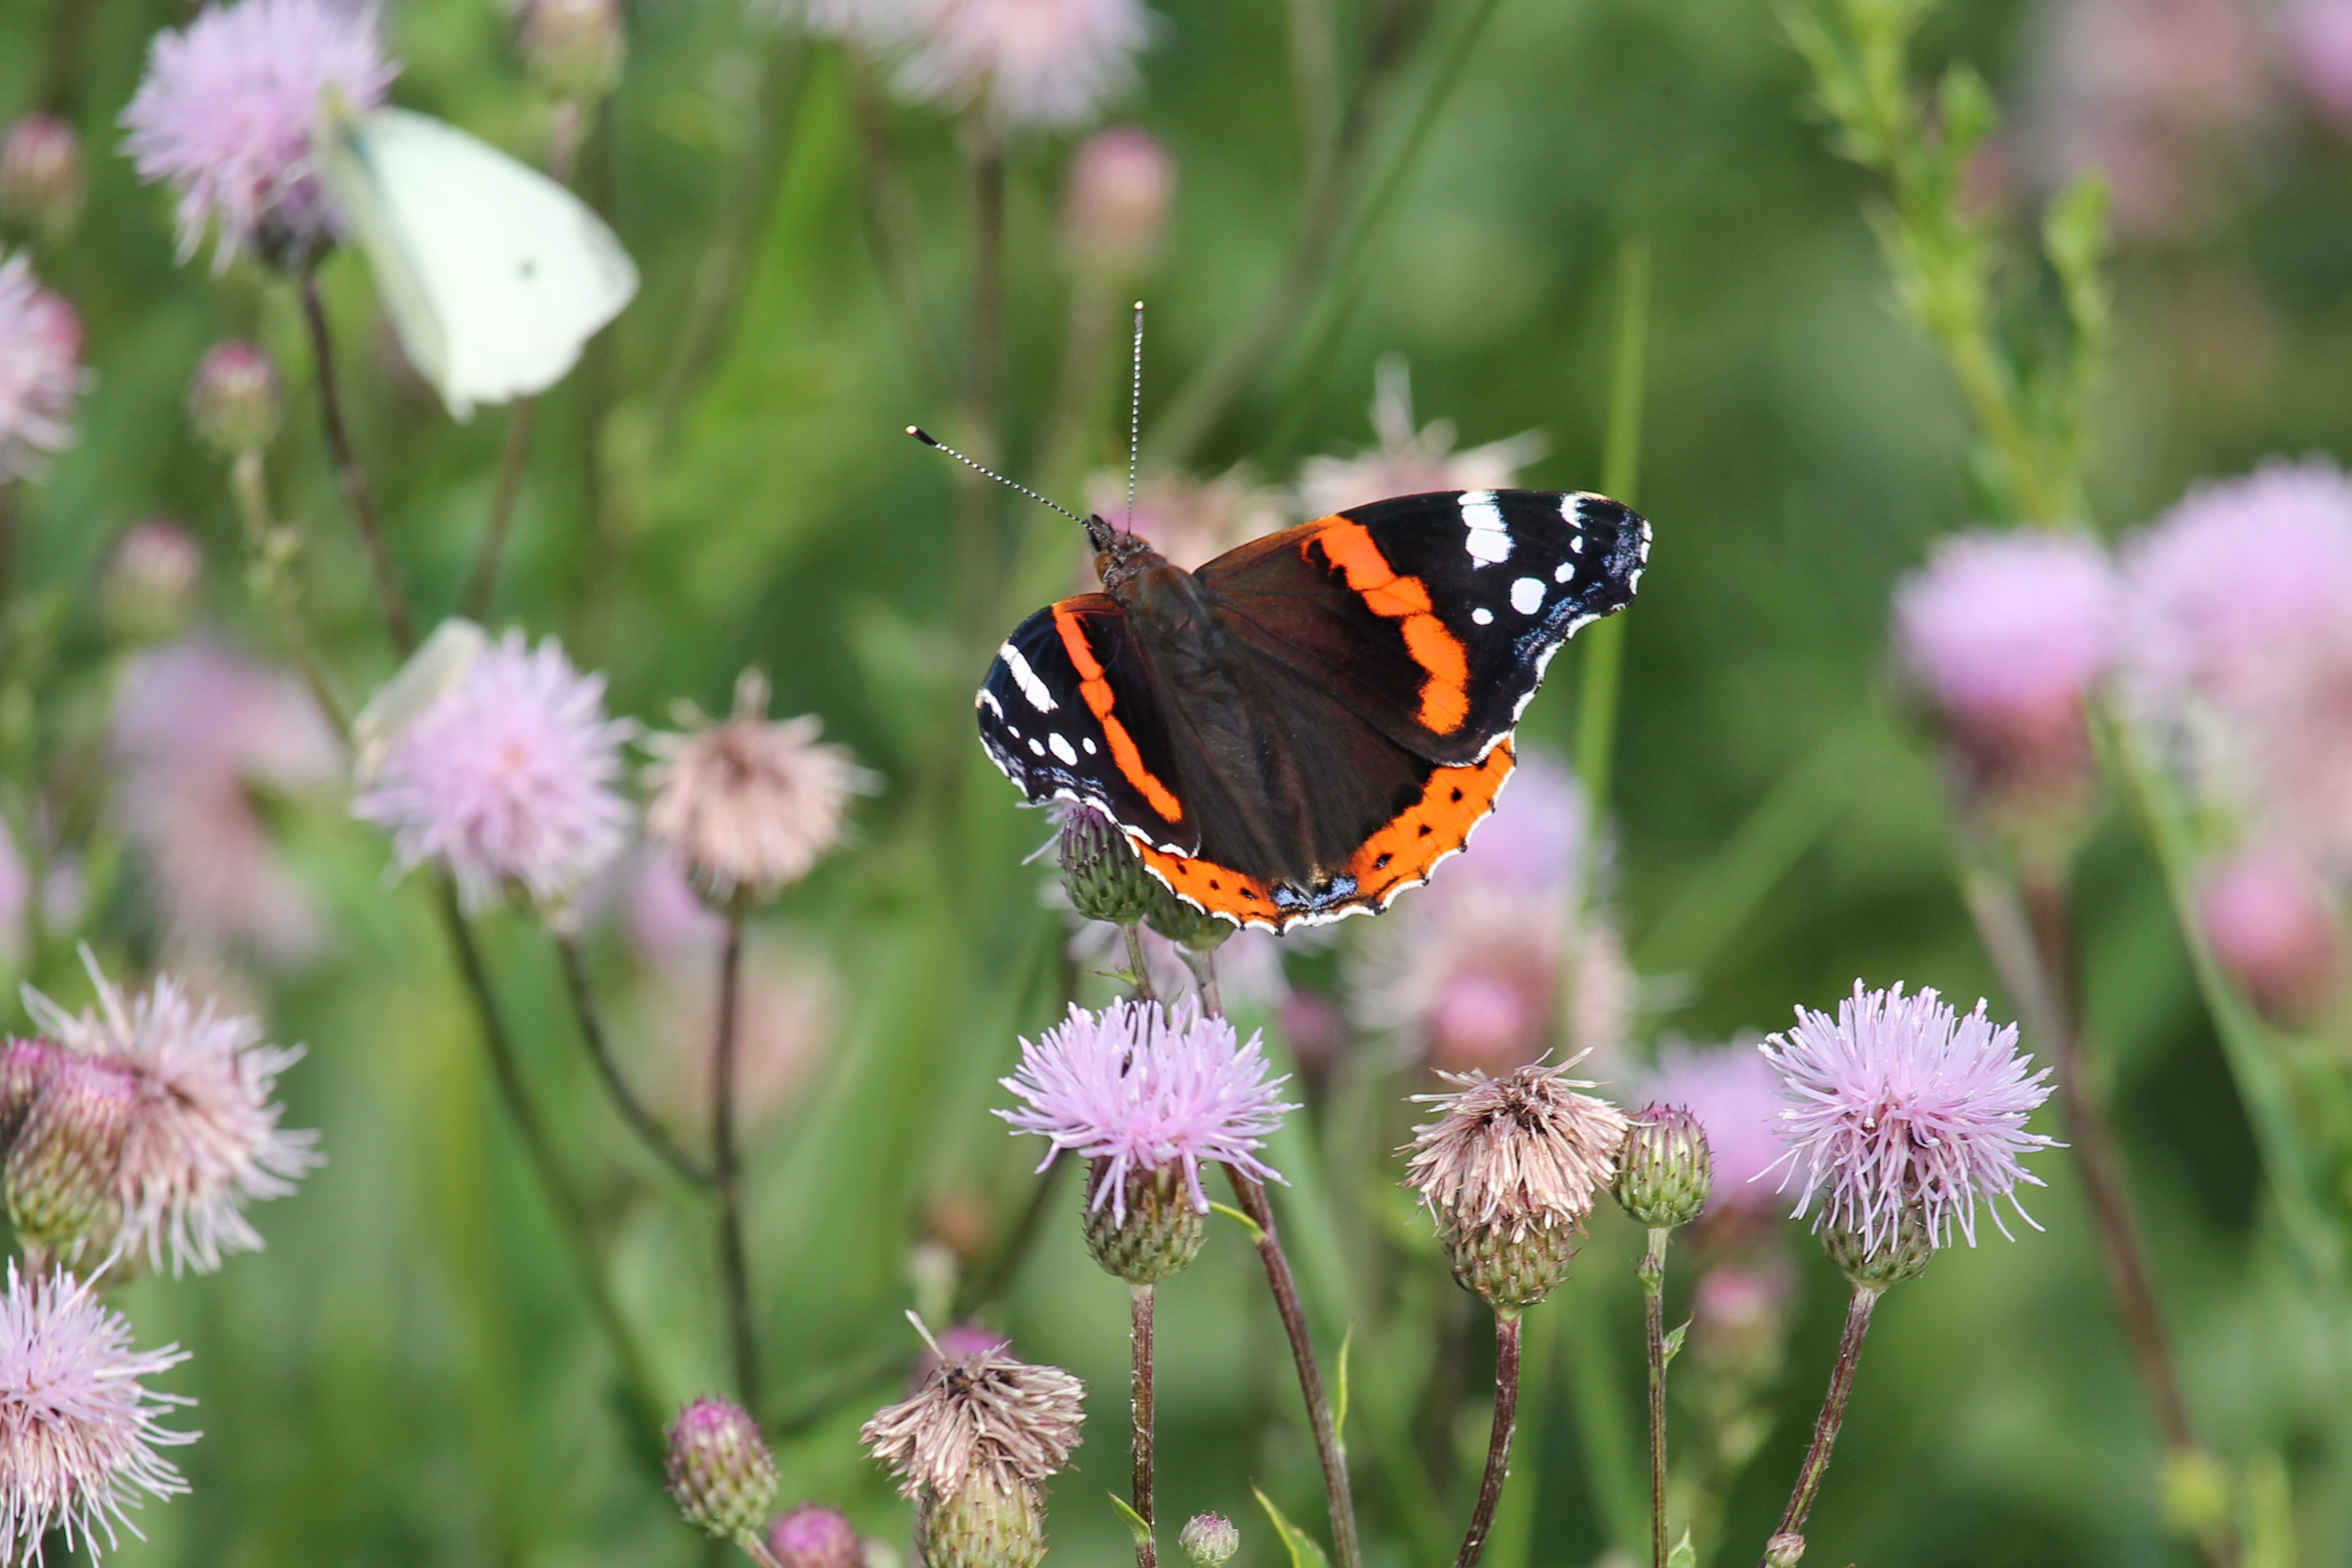
nature, grass, plant, meadow, prairie, flower, wildlife, herb, insect, botany, butterfly, flora, fauna, invertebrate, wildflower, flowers, monarch butterfly, nectar, macro photography, flowering plant, daisy family, pollinator, thistle flowers, annual plant, land plant, moths and butterflies, lycaenid